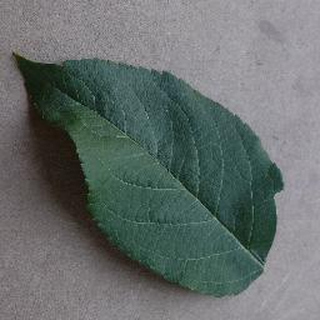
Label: healthy_apple